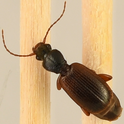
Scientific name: Cymindis neglecta
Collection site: Bartlett Experimental Forest NEON (BART), plot BART_028